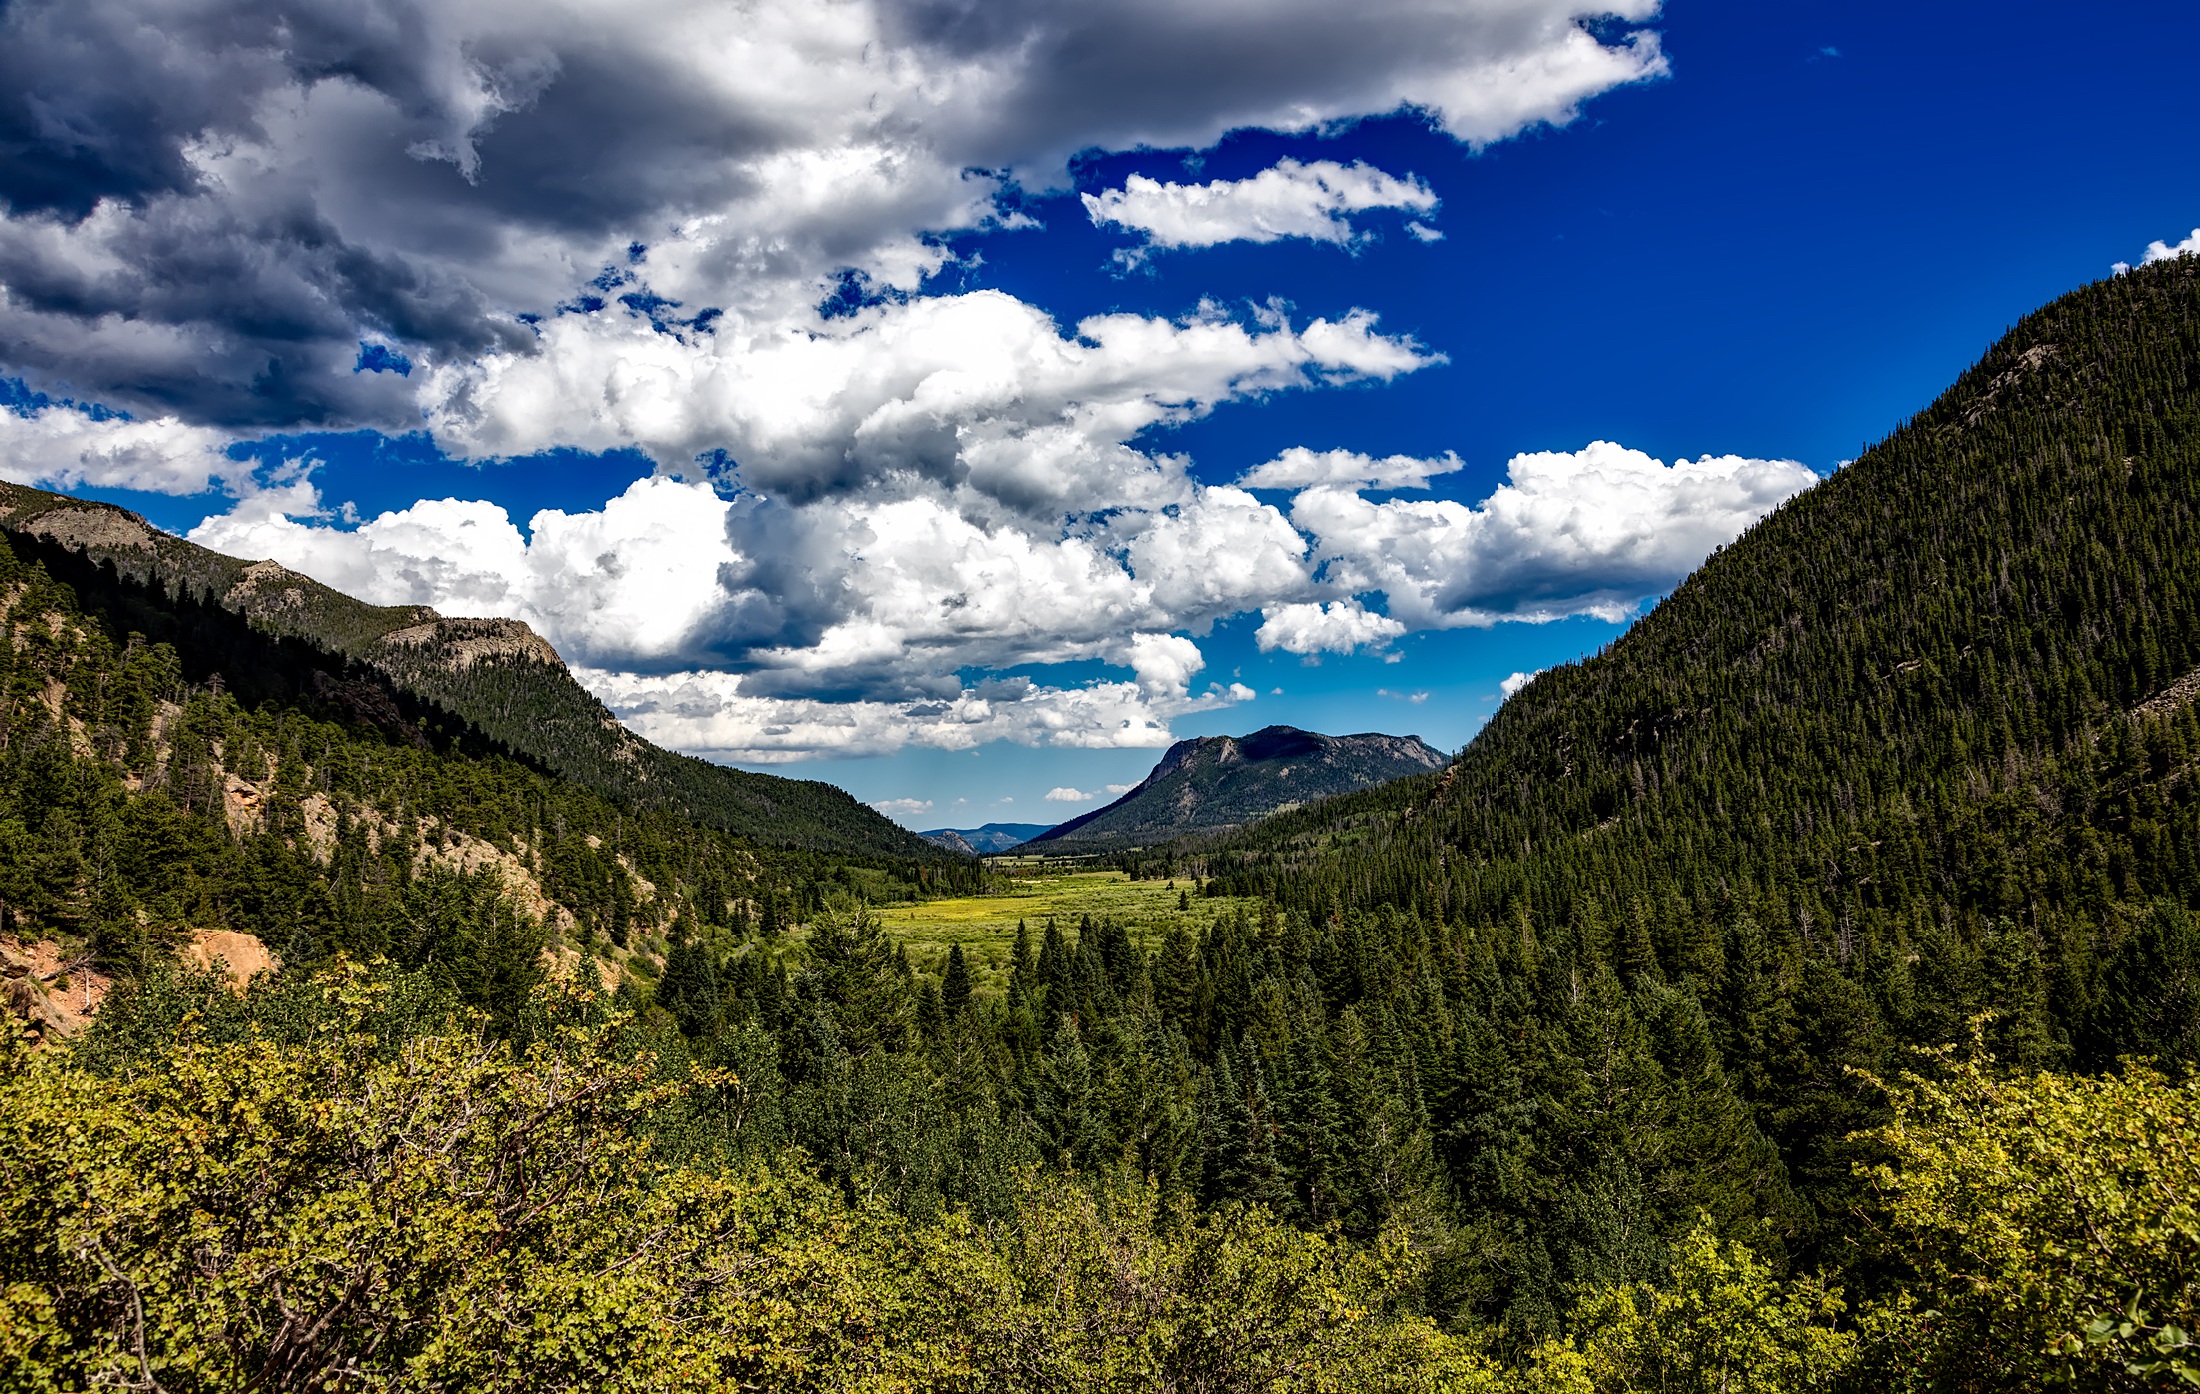
landscape, tree, nature, forest, wilderness, mountain, cloud, sky, meadow, hill, lake, valley, mountain range, country, scenic, highland, national park, ridge, trees, outdoors, woods, hdr, clouds, colorado, alps, grassland, plateau, beautiful, fell, loch, ecosystem, destinations, rocky mountains, landform, mountain pass, natural environment, geographical feature, mountainous landforms